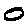
Label: 0